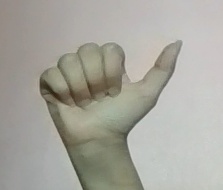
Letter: dhad